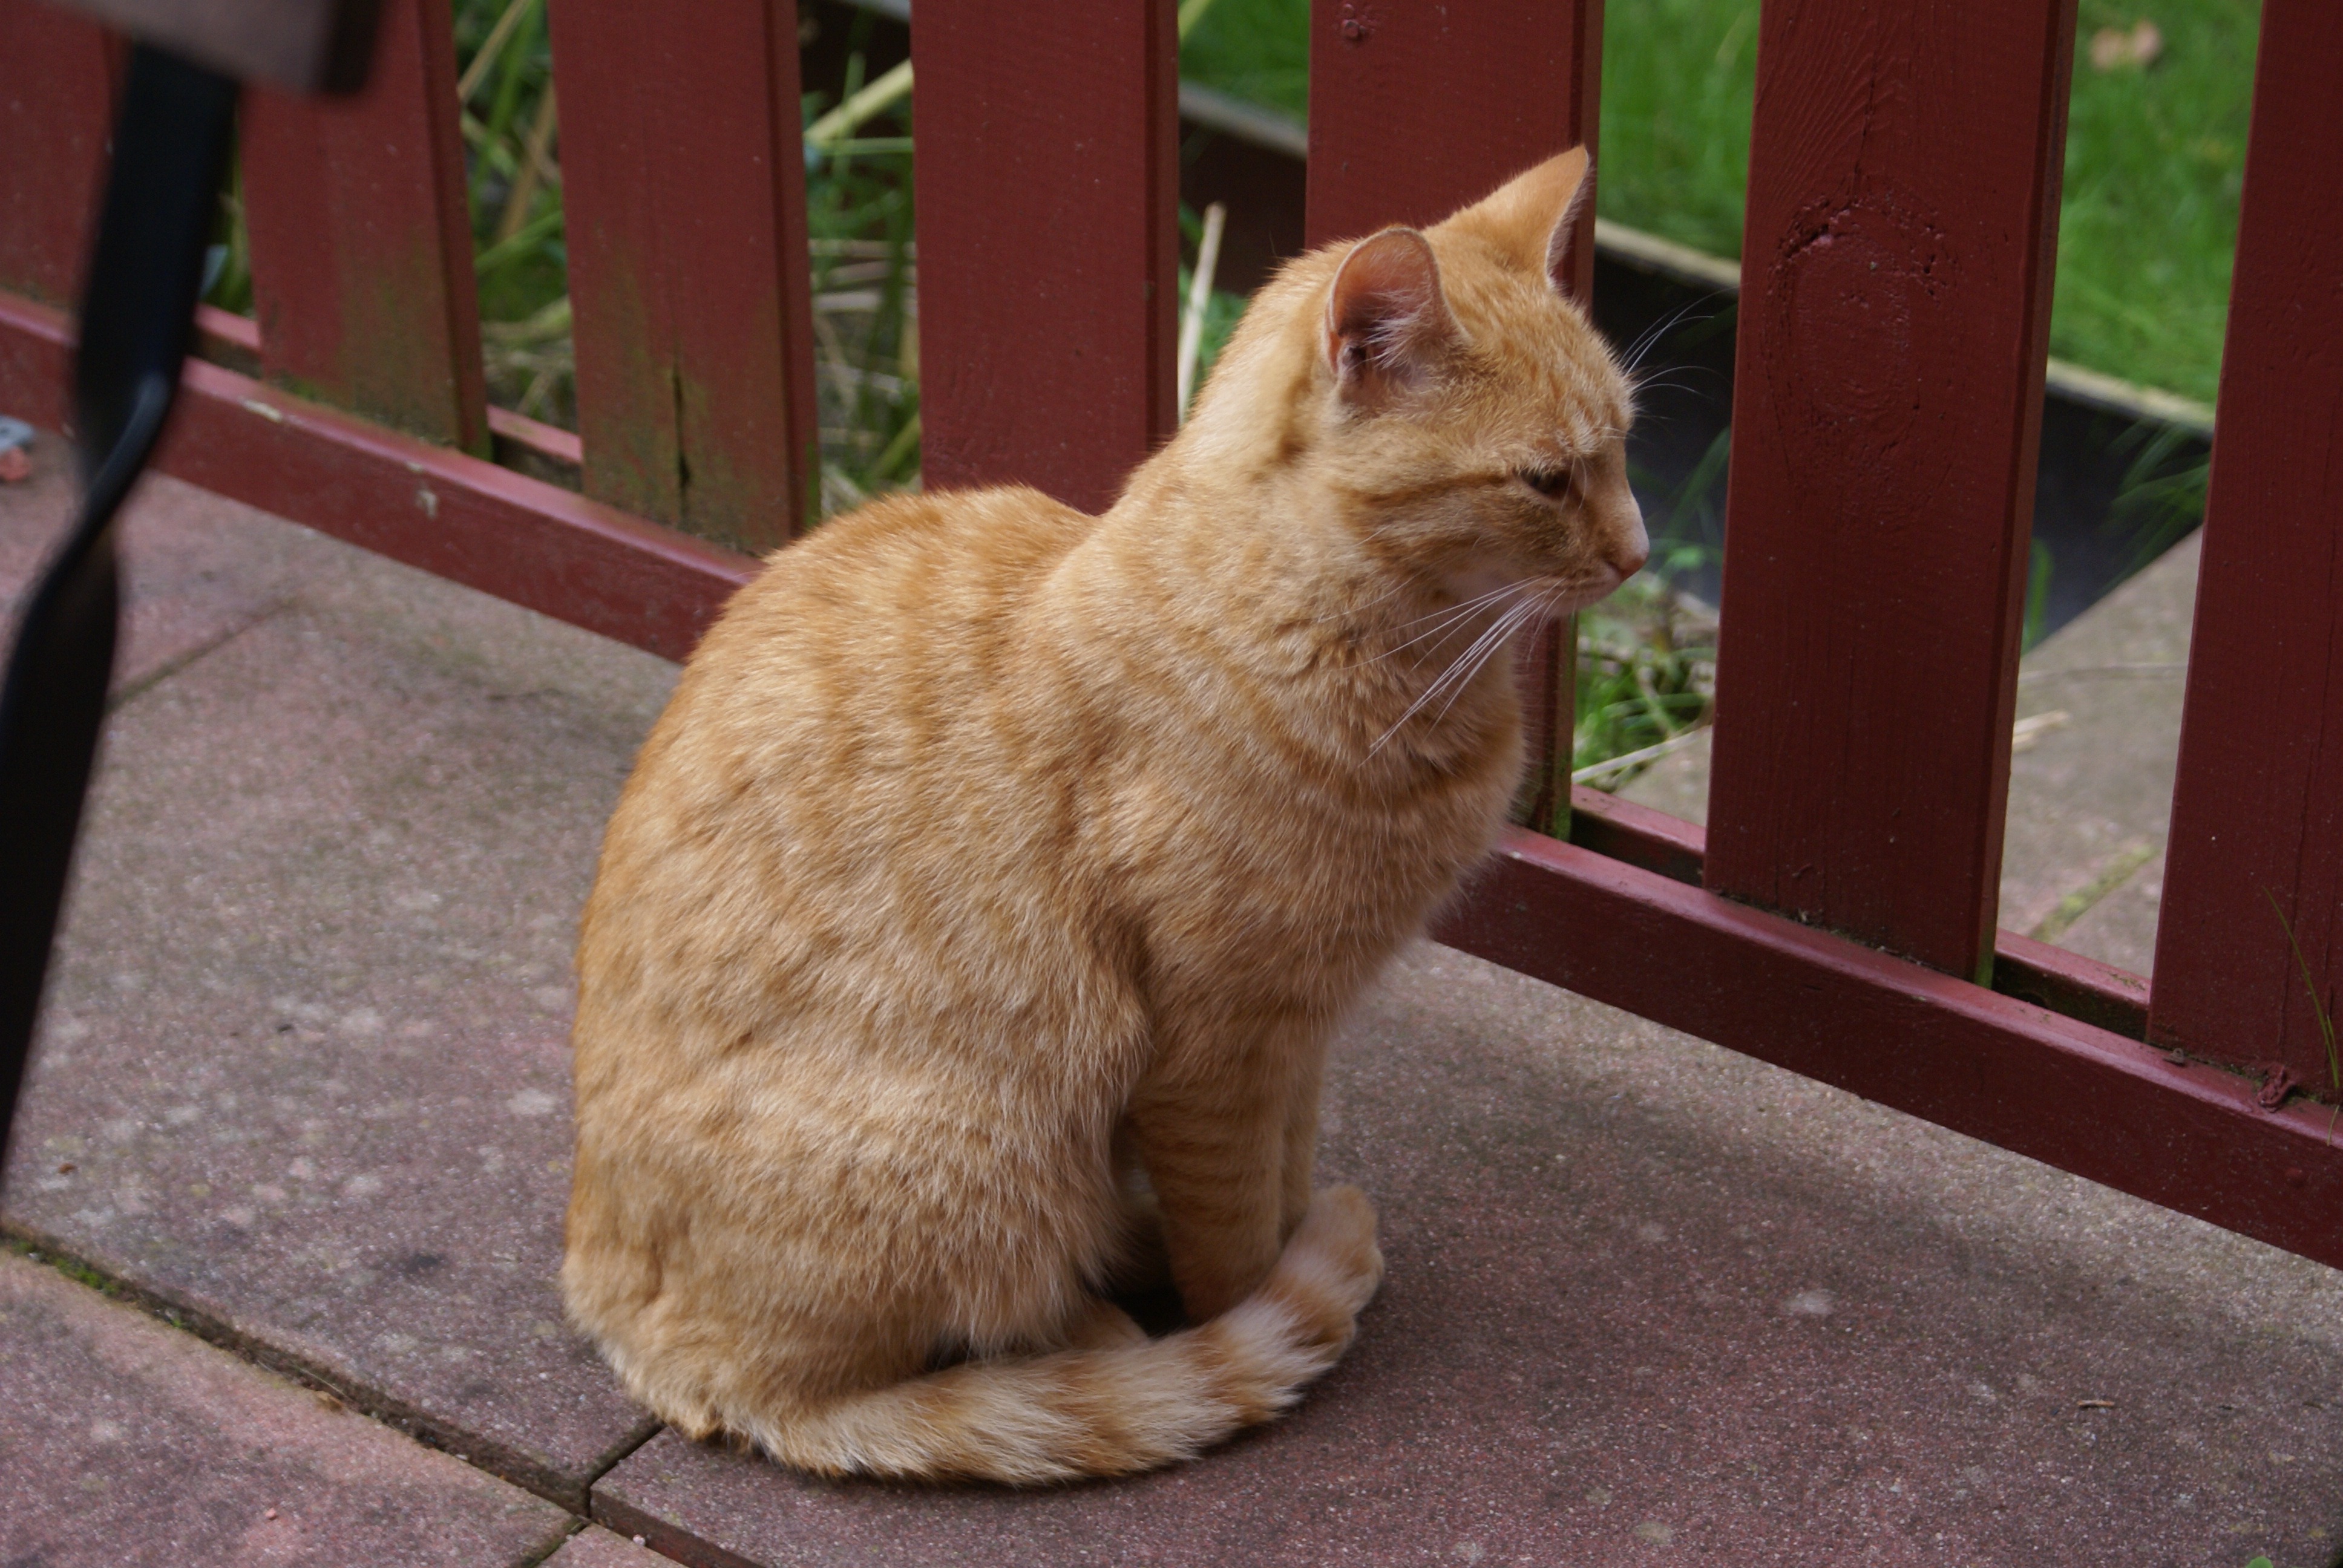
animal, pet, kitten, cat, mammal, fauna, sit, whiskers, vertebrate, reddish, tabby cat, small to medium sized cats, cat like mammal, dog breed group, domestic short haired cat, pixie bob